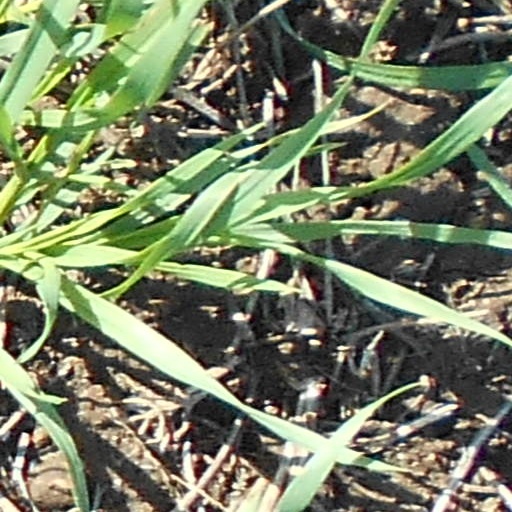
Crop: wheat